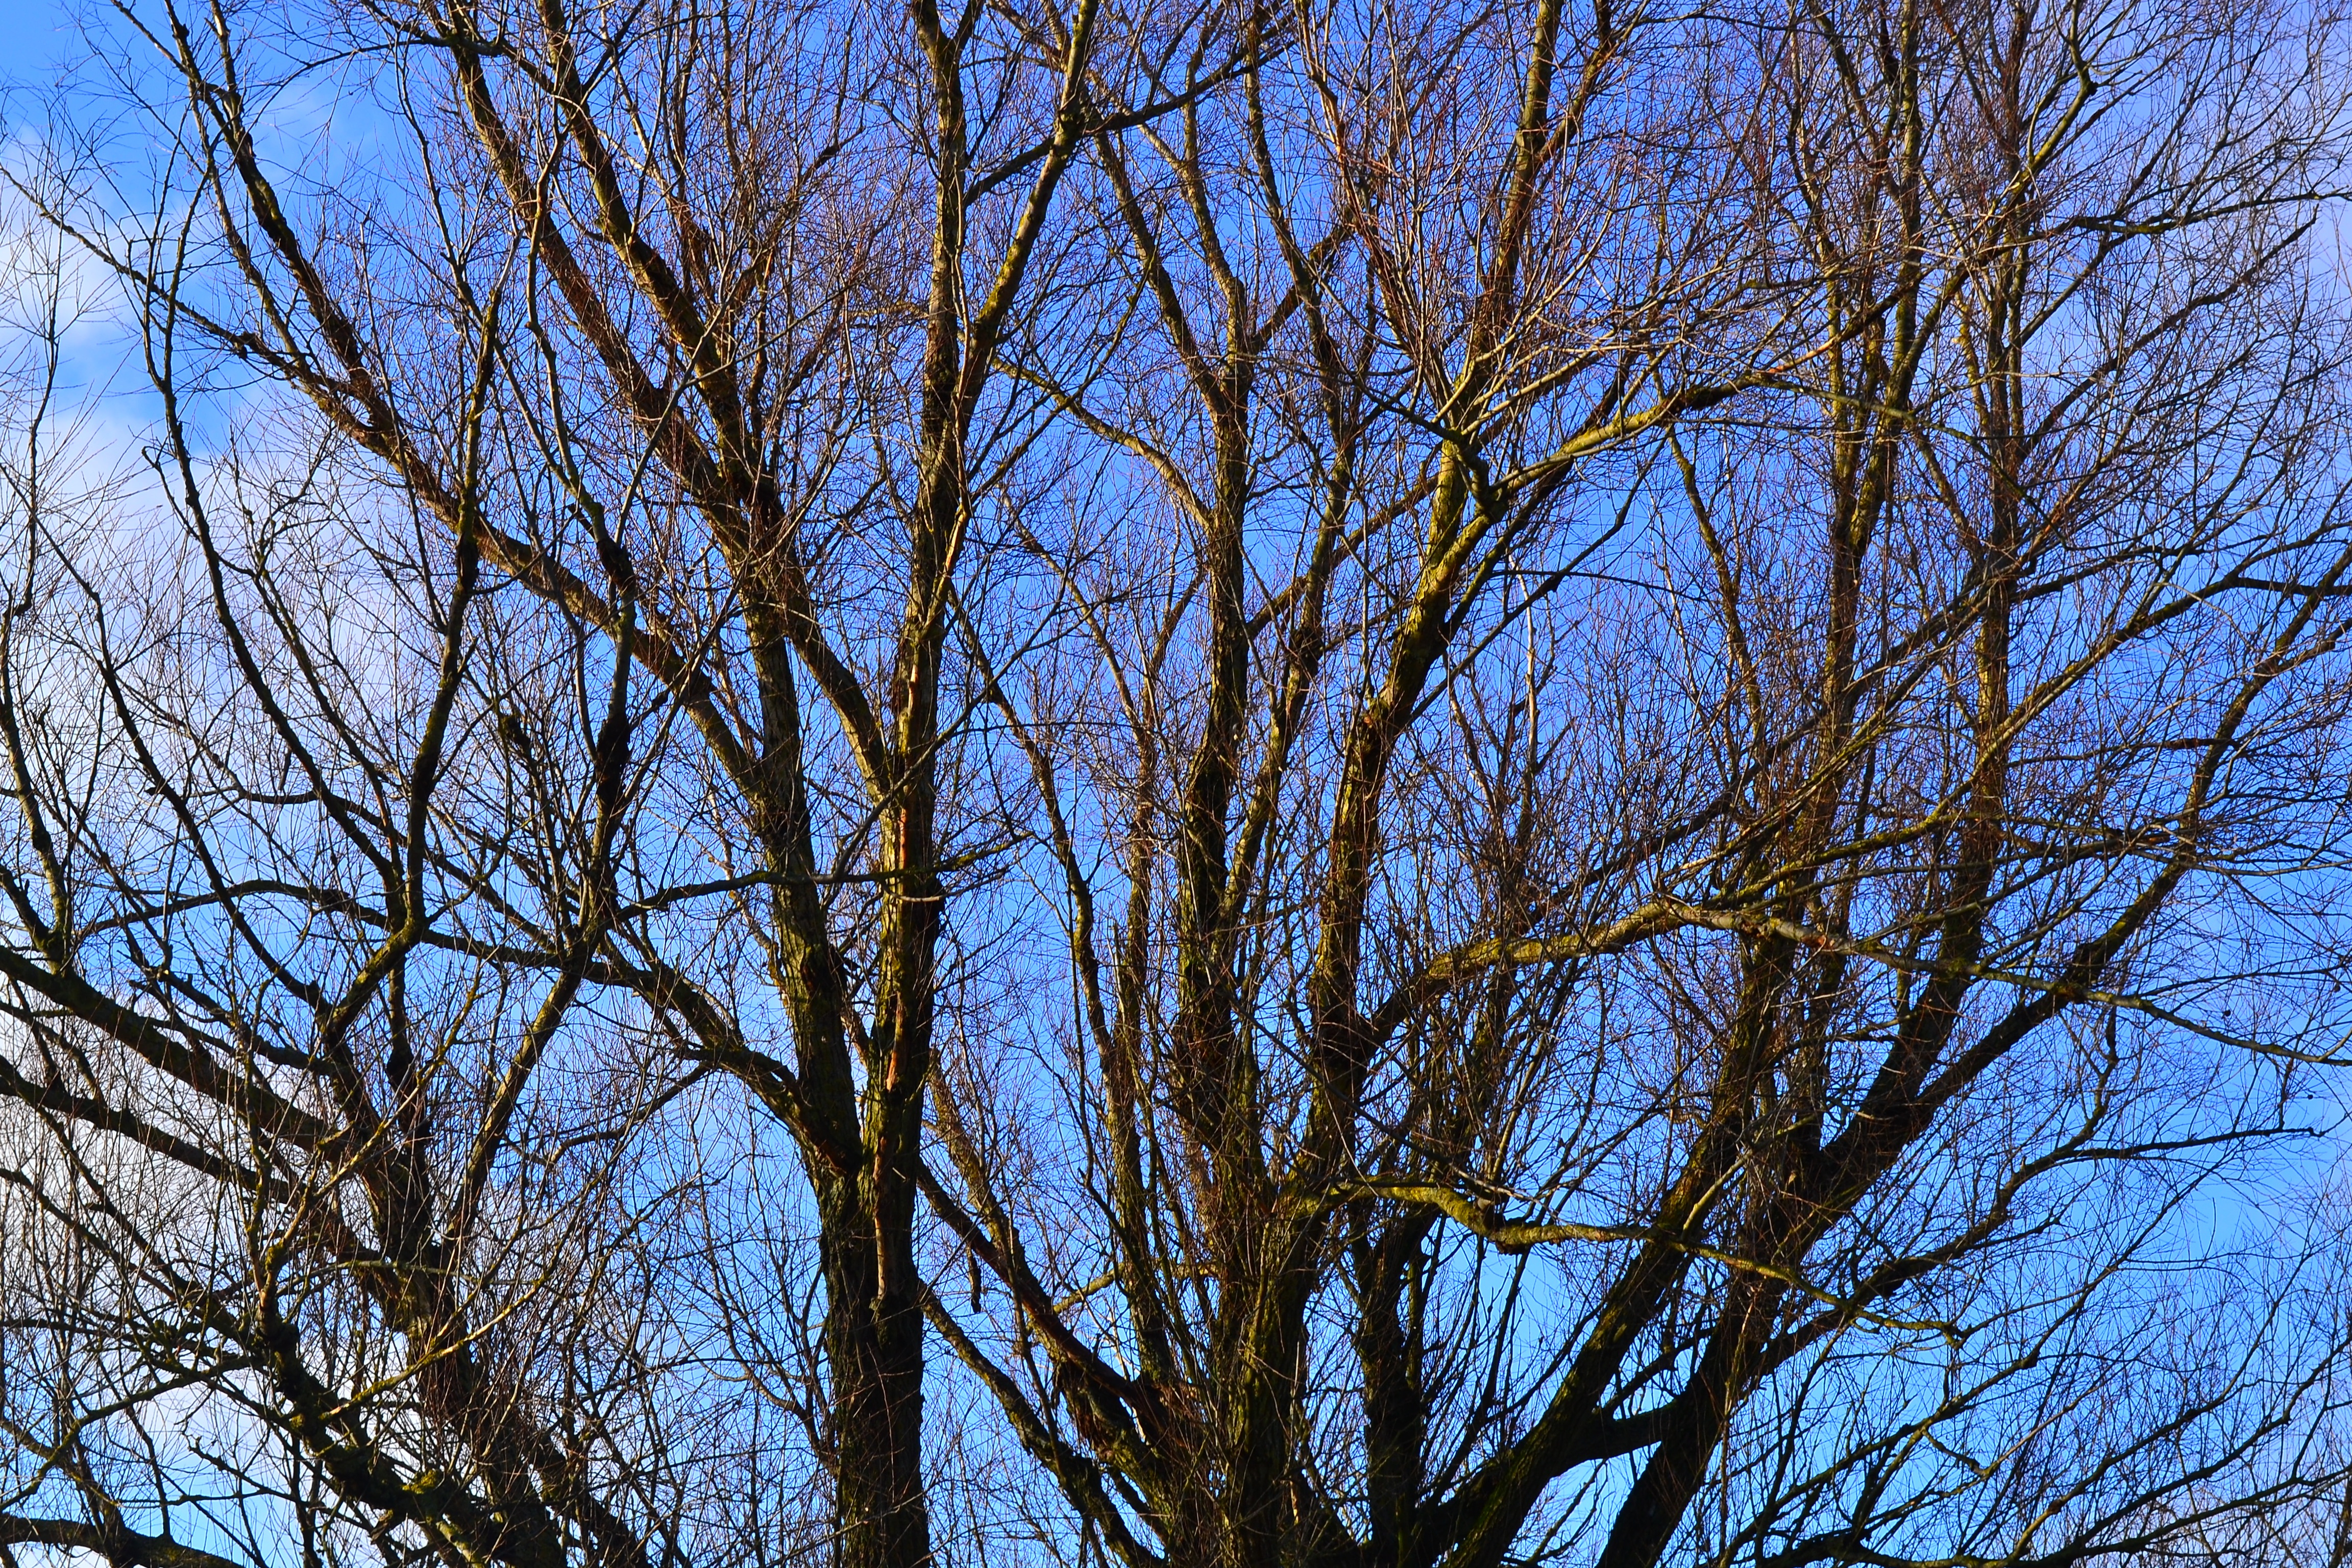
tree, nature, branch, winter, plant, sky, sunlight, leaf, autumn, season, branches, autumn gold, woody plant